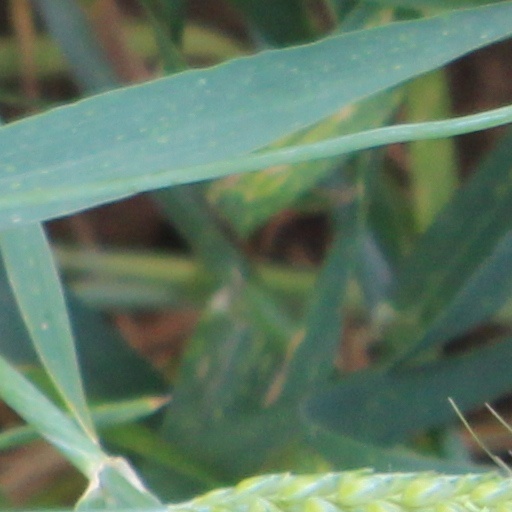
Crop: wheat